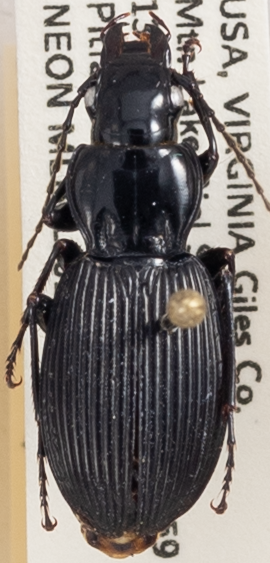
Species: Pterostichus lachrymosus
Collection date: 2020-07-14
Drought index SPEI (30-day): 0.648
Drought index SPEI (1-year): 1.28
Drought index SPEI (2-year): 2.09